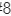
Number: 8